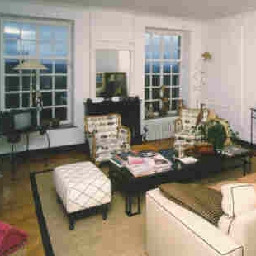
Room type: livingroom